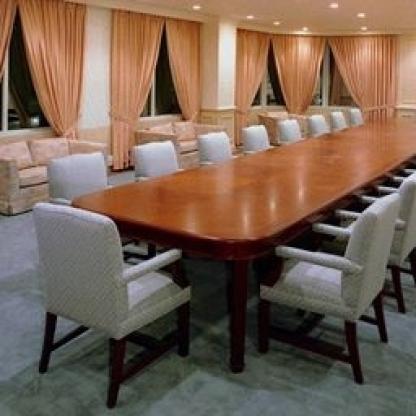
Scene: Indoor